Quezon

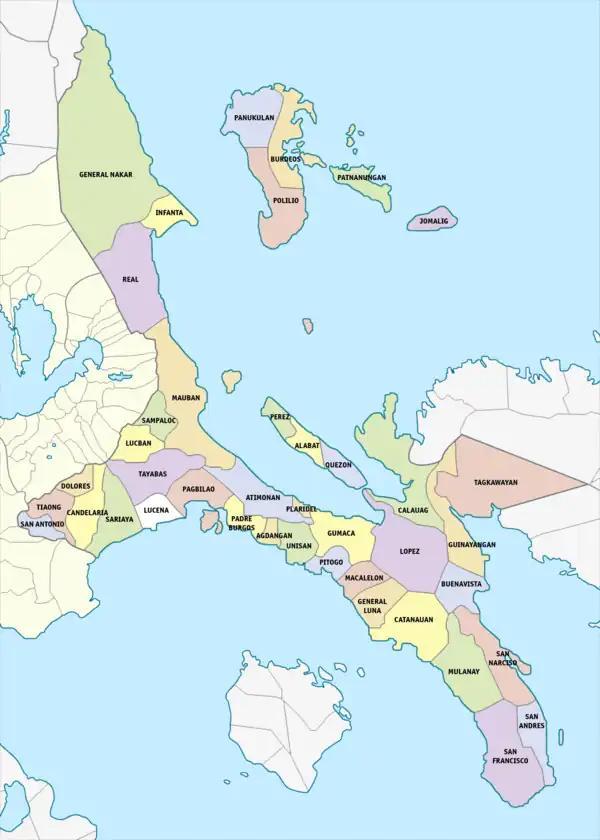
Political Map of Quezon

Quezon, east of Metro Manila, is the 8th largest province in the Philippines having an area of . It is the largest province of Calabarzon, comprising or of the total land area of the region. Of this area, is categorized as agricultural land. The northern part of the province is sandwiched between the Sierra Madre mountain range and the Philippine Sea. The southern part consists of the Tayabas Isthmus, which separates the Bicol Peninsula from the main part of Luzon Island, and the Bondoc Peninsula which lies between Tayabas Bay and Ragay Gulf. Because of this, the majority of towns in the province have access to the sea. The province is bounded by the provinces of Aurora, Bulacan, Rizal, Laguna, Batangas, Camarines Sur and Camarines Norte. It is bounded to the east by the Pacific Ocean and to the south by Tayabas Bay. The province is said to be characterized by a rugged terrain with patches of plains, valleys and swamps.